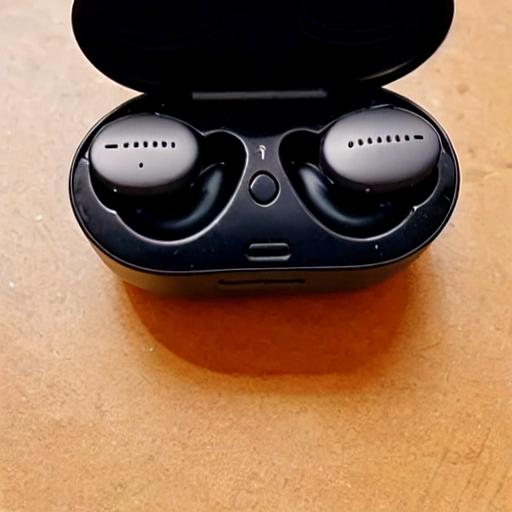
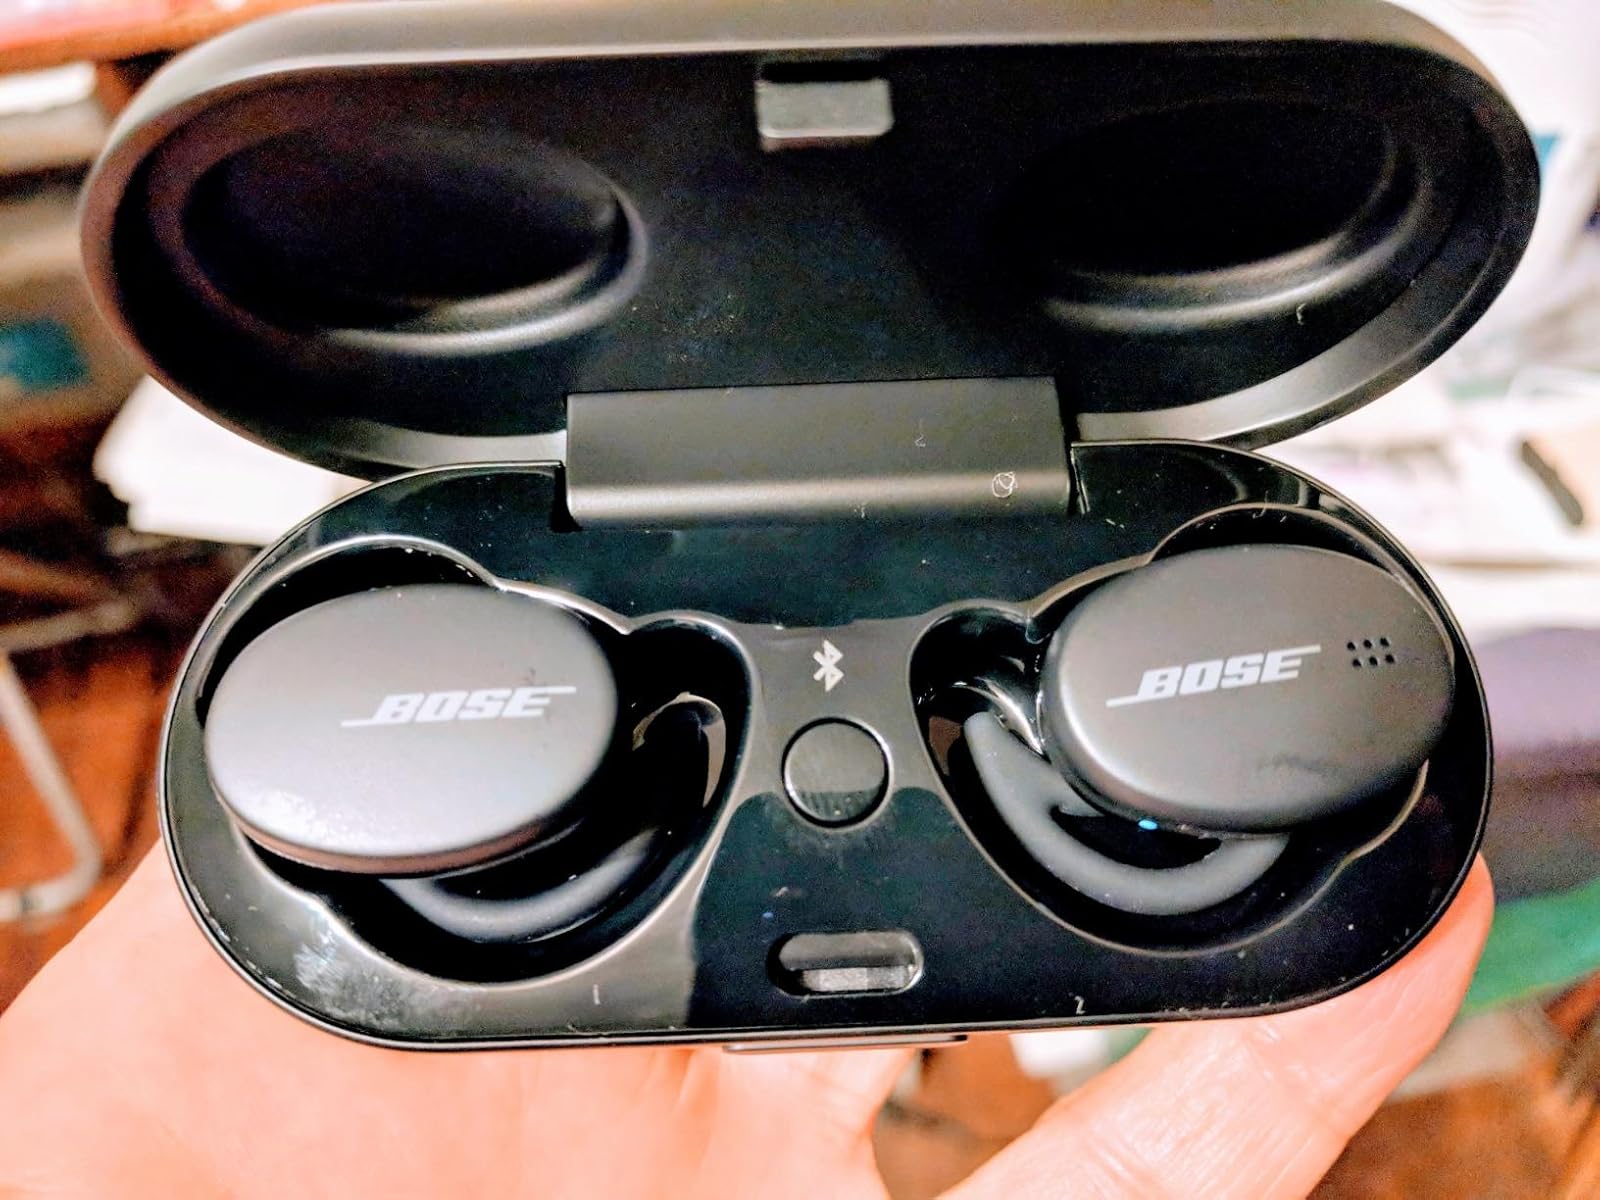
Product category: earbuds
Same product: no